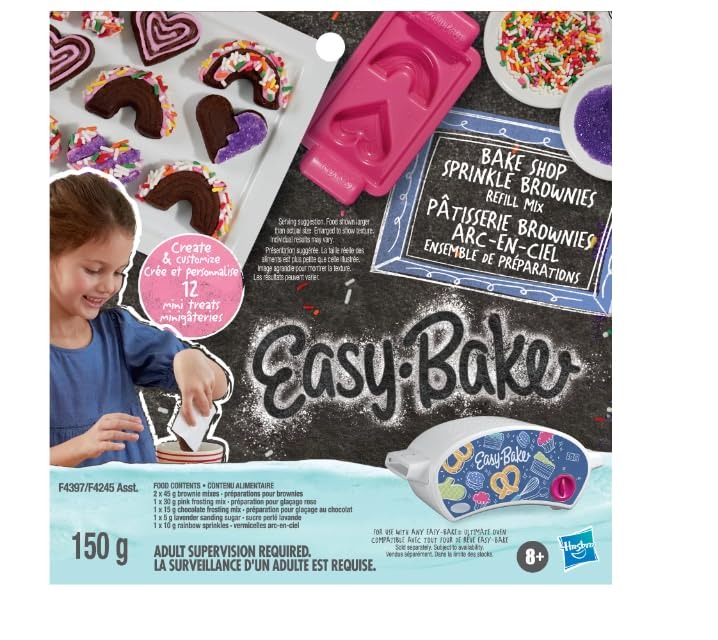
Item Name: Easy-Bake Ultimate Oven Mixes, Bake Shop Sprinkle Brownies Refill Mix Easy Bake Ultimate Oven Refill
Value: 5.29
Unit: Ounce

Price: 14.7